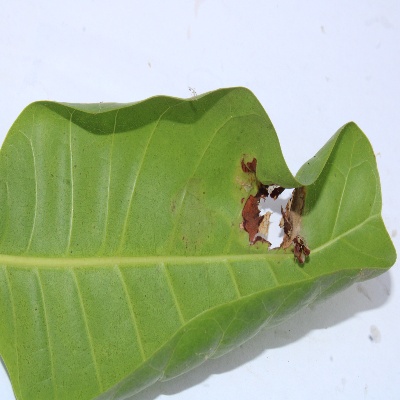
Crop: Cashew
Condition: leaf miner